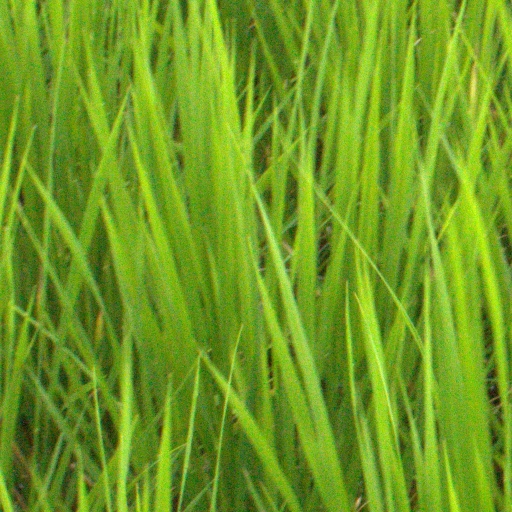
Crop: rice